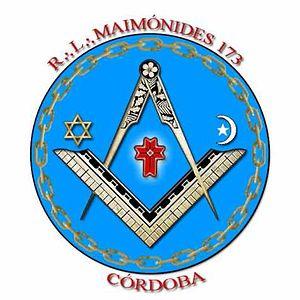
La franc-maçonnerie à Cordoue va de pair avec l'évolution de cette institution en Espagne.
La Grande Loge d'Espagne est la principale obédience maçonnique espagnole. Elle fut fondée en 1982 par des membres de la Grande Loge nationale française. Respectant les landmarks, l'obédience est reconnue par la Grande Loge unie d’Angleterre comme « régulière » depuis 1987, ce qui en fait la représentante espagnole de la maçonnerie anglo-saxonne.